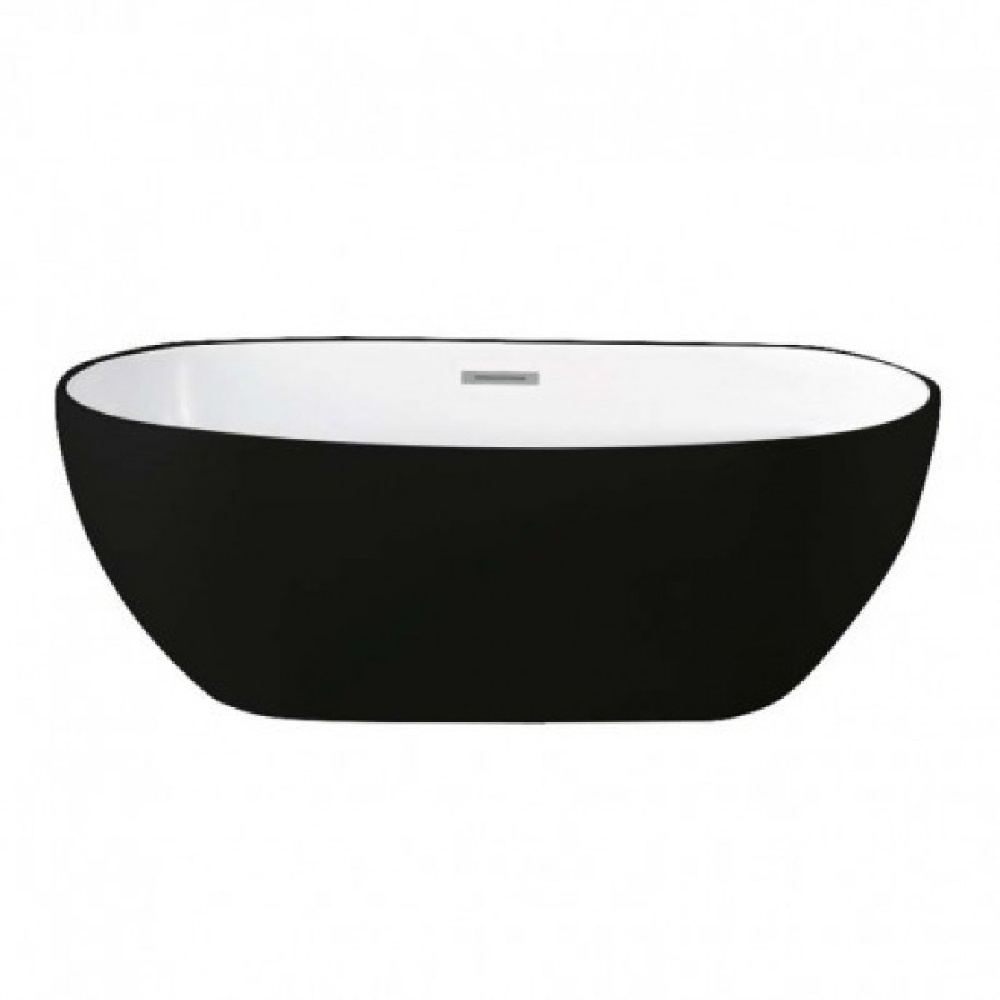
BelBagno Sapphire Black 1650mm Freestanding Bath Acrylic Black BB11672B (Bonus: Pop up waste colour included)
BelBagno Sapphire Black 1650mm Freestanding Bath Acrylic Black BB11672B Specification Sheet (Click Here) Model: BB11672B Colour: Semi Gloss Black Dimensions: 1650mm x 720mm x 580mm Sapphire Black Bathtub is 100% high gloss pure acrylic. Upmarket and contemporary designer style. High quality fabrication. Durable materials. Add some style to your bathroom! BelBagno acrylic baths have excellent thermal properties, they retain heat and are warm to the touch. All our acrylic baths are fibreglass reinforced in 5 layers for rigidity and quality. Tap holes can be drilled on site. Lightweight, yet rigid due to baseboard and fibreglass backing. Chips or scratches can be filled and repaired. 1650 x 720 x 580 Weight: 50kg Capacity: 280L Material Cast Acrylic (PMMA). Note: INCLUDED Pop up waste colour options (Chrome, Matt Black, Matt White, Brushed Brass, Brushed Gun Metal, Brushed Nickel) - available upon request at no additional cost Manufacturer's Warranty: 5 Year Manufacturer's Warranty
Brand: Belbagno
Category: Hardware > Plumbing > Plumbing Fixtures > Bathtubs > Freestanding Bathtubs